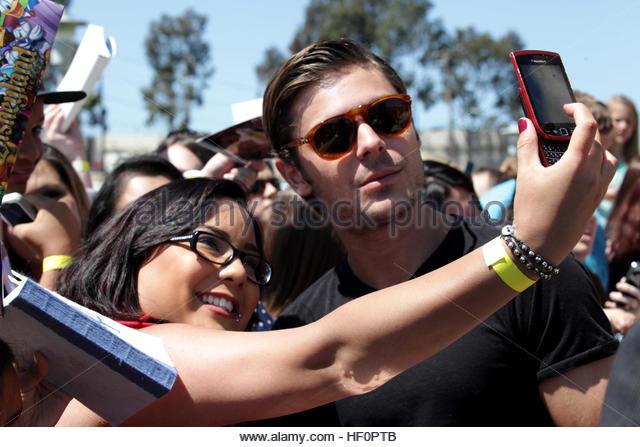
actor signed autographs and took photos with fans abroad before the premier release of his latest
Relation: Story